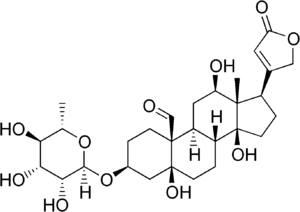
L'antiarine est un glycoside cardiotonique présent naturellement dans le latex de l'Antiaris toxicaria, qui était utilisé par certaines tribus, notamment sur l'île de Java, pour empoisonner les flèches des arcs ou fléchettes des sarbacanes. Ce principe actif toxique a été extrait pour la première fois en 1838 par Gerardus Johannes Mulder. Il existe sous deux formes : l'α-antiarine et le β-antiarine.